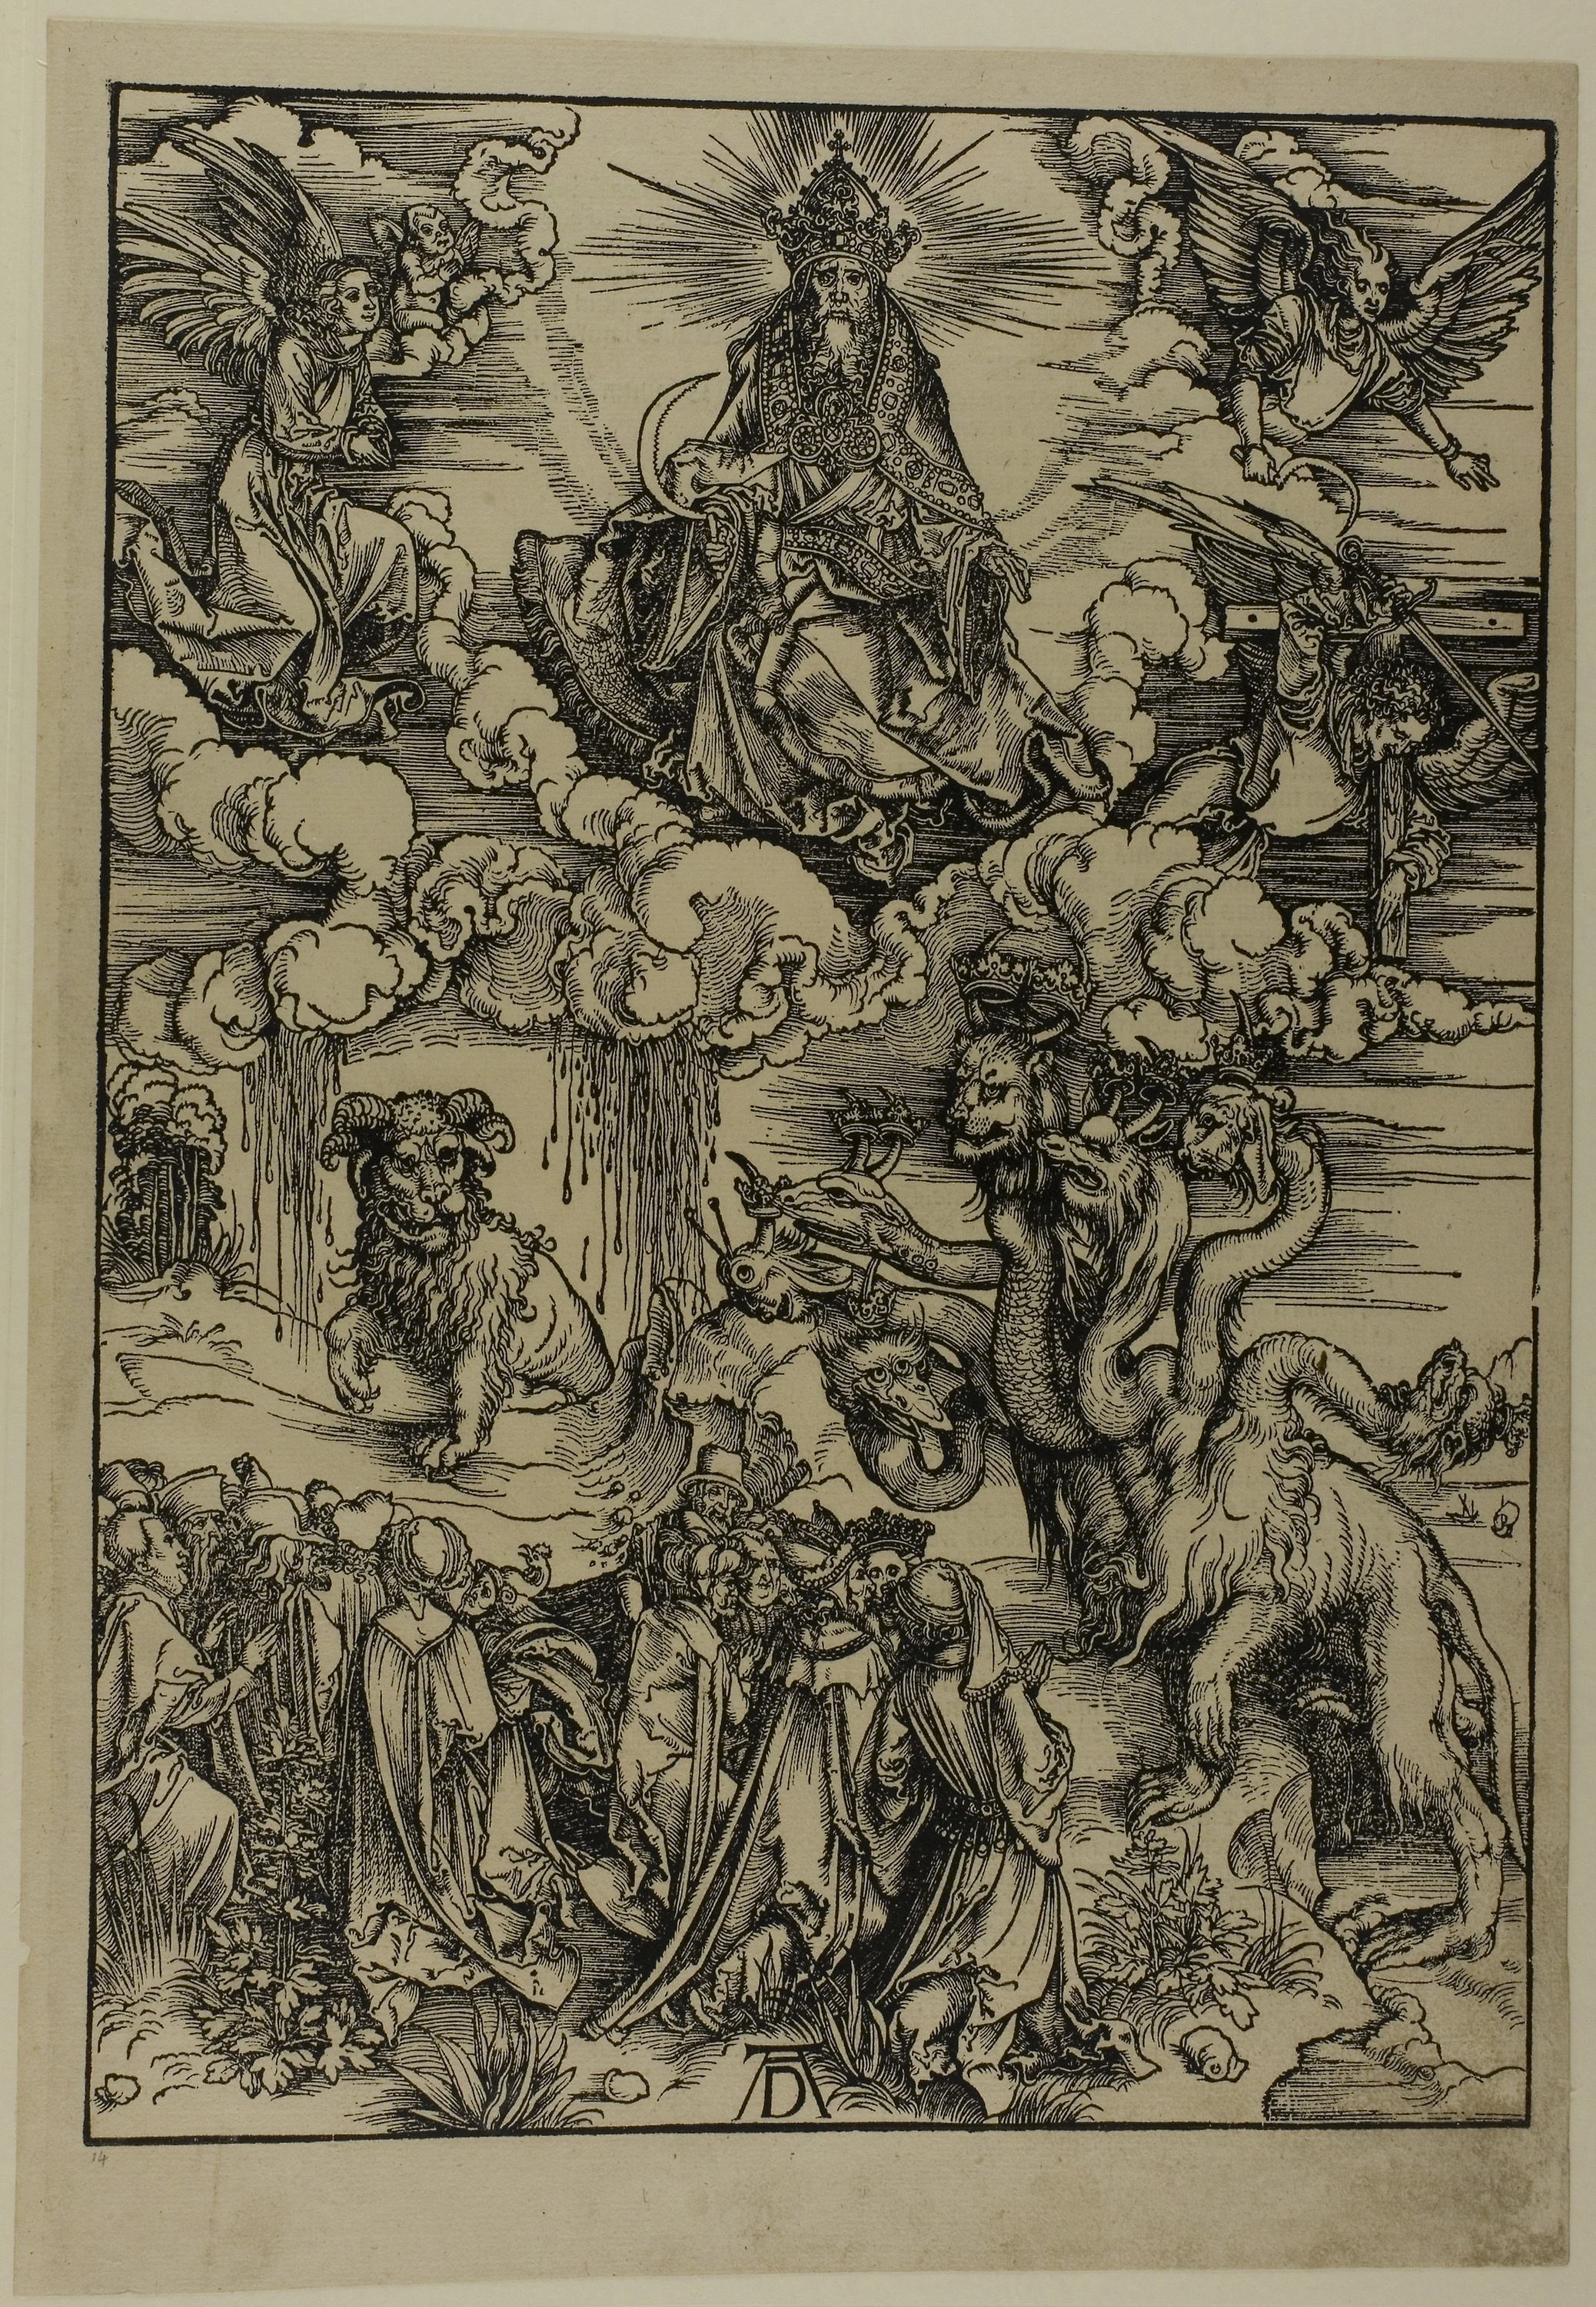
art, black and white, history, visual arts, mythology, tree, artwork, illustration, printmaking, drawing